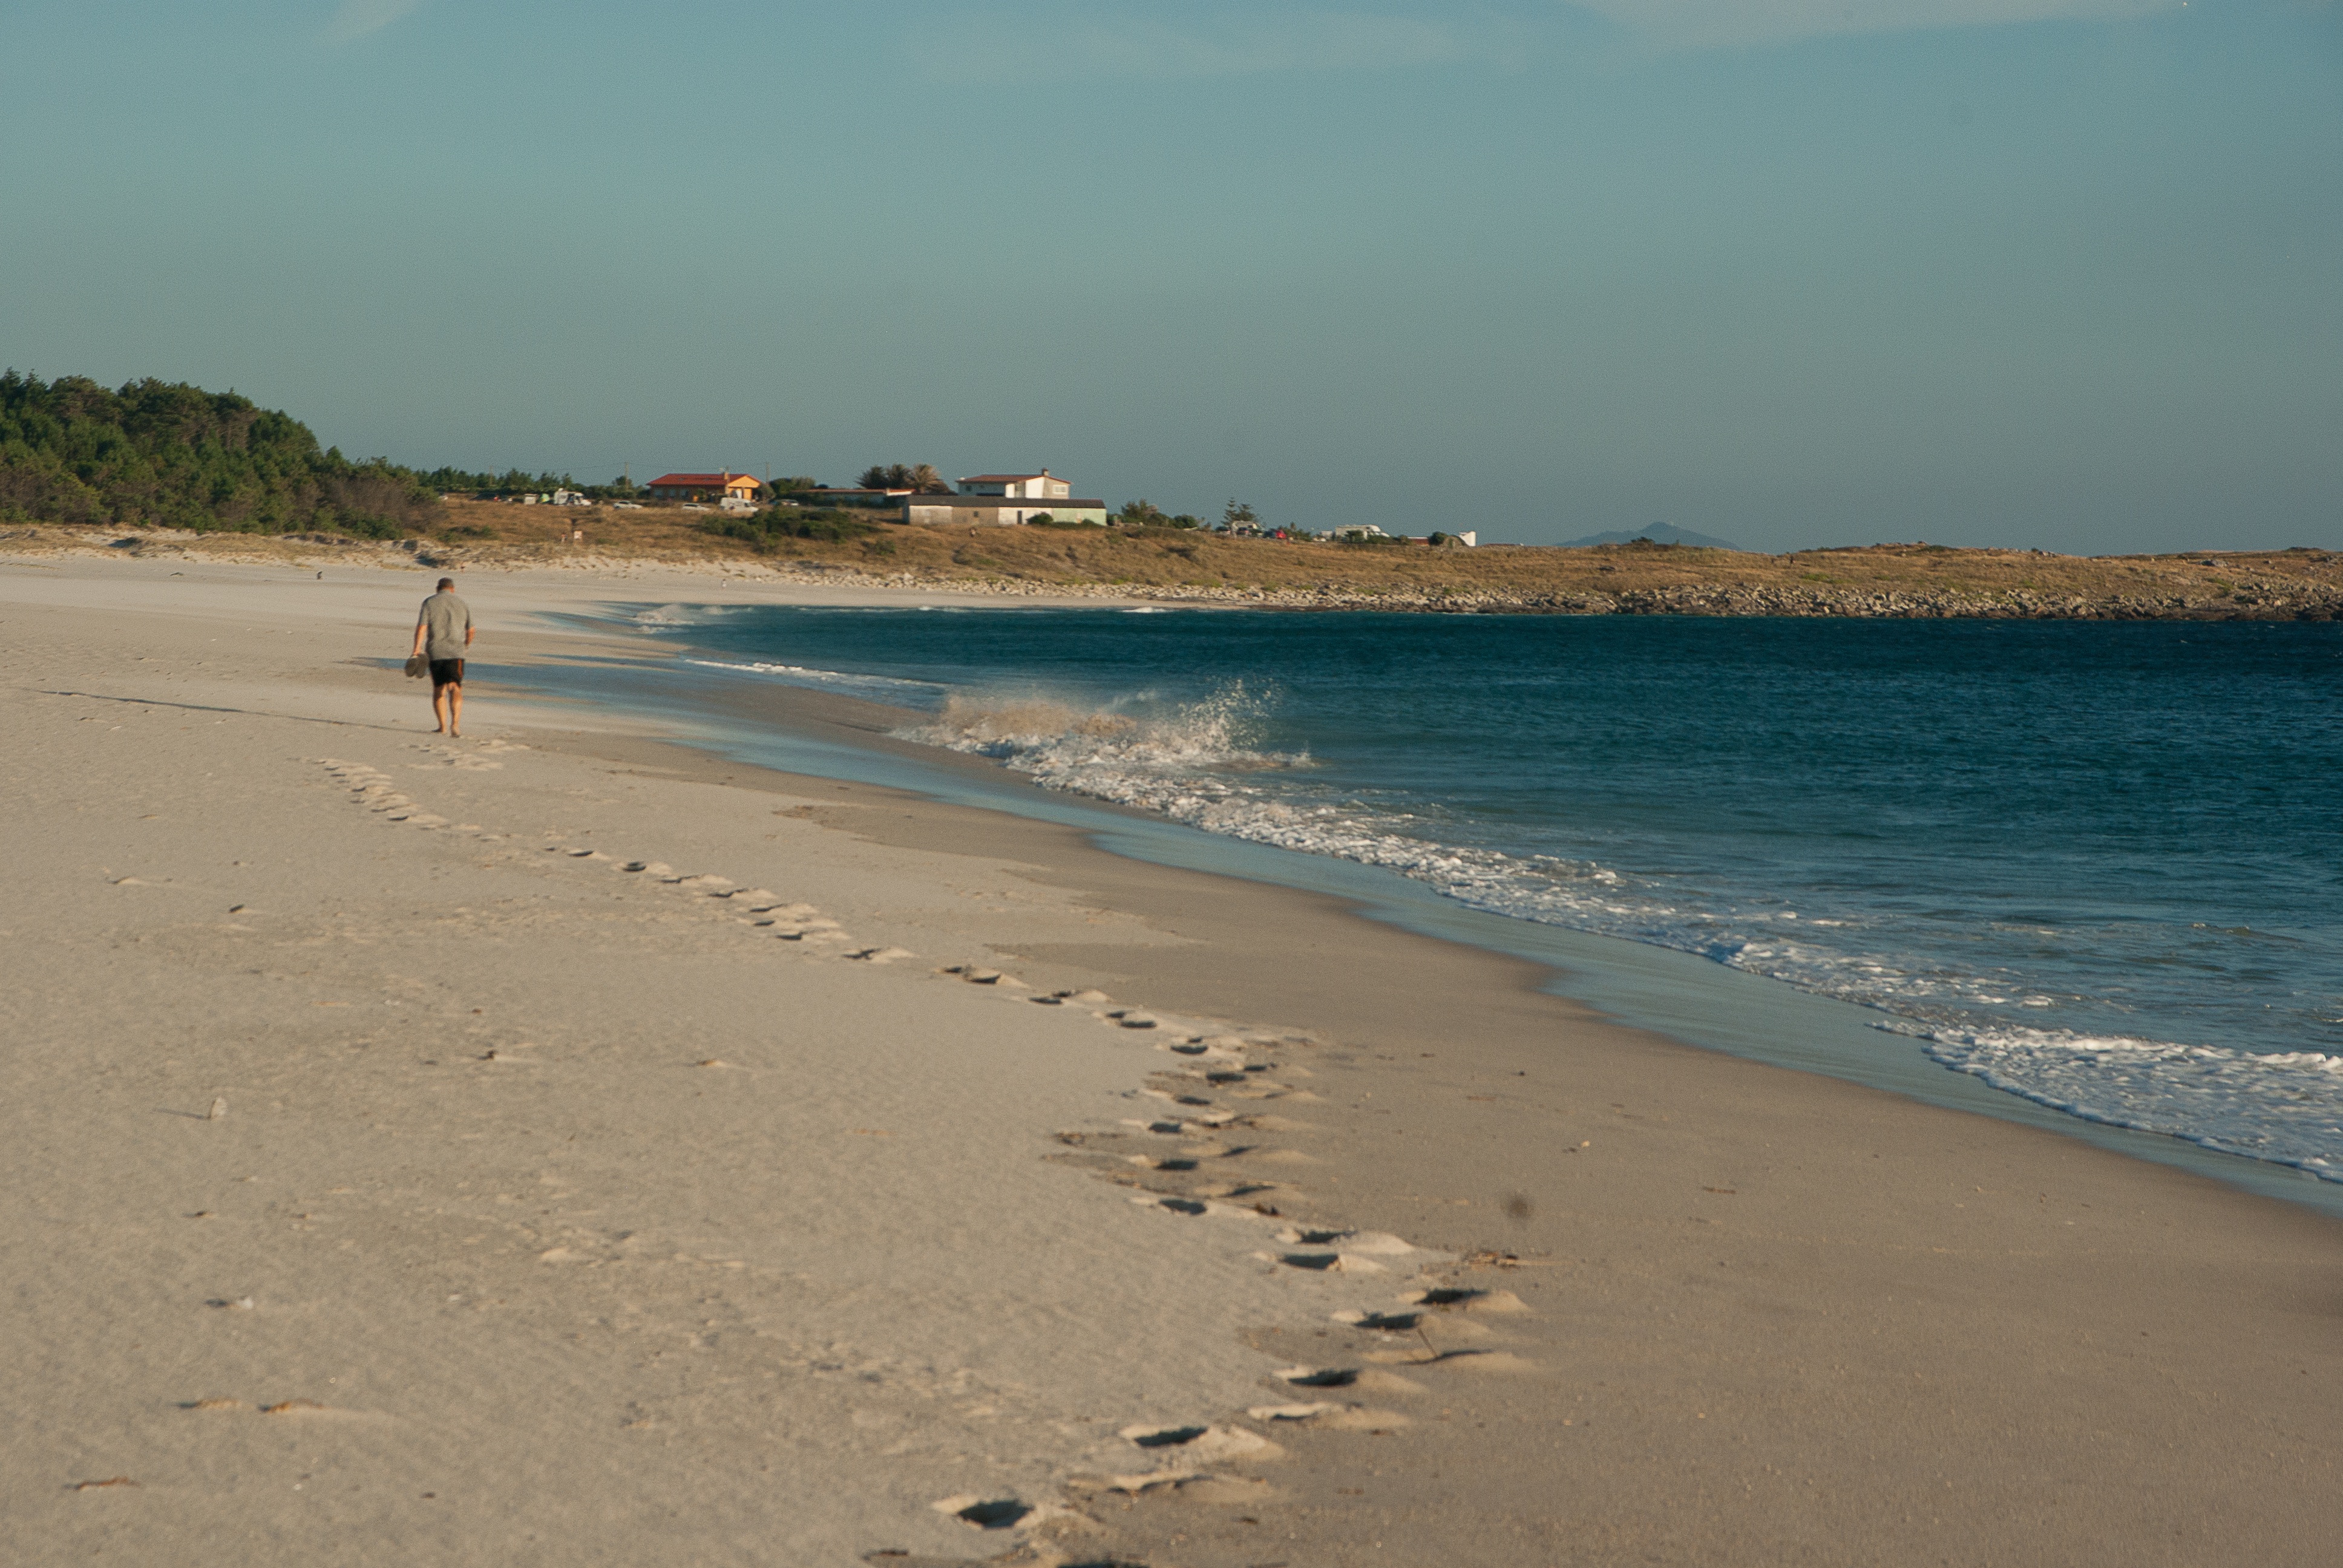
beach, sea, coast, sand, ocean, horizon, shore, wave, vacation, solitude, bay, body of water, spain, galicia, cape, traces, wind wave